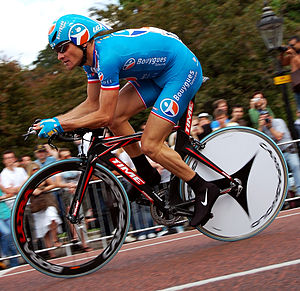
Prologen i Tour de France 2007 / Resultatliste / Mål
Thomas Voeckler under prologen.
Prologen i Tour de France 2007 var en enkeltstart rundt i London og blev kørt lørdag d. 7. juli 2007.